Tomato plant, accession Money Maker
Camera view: bottom (45 deg); turntable rotation: 90 degrees
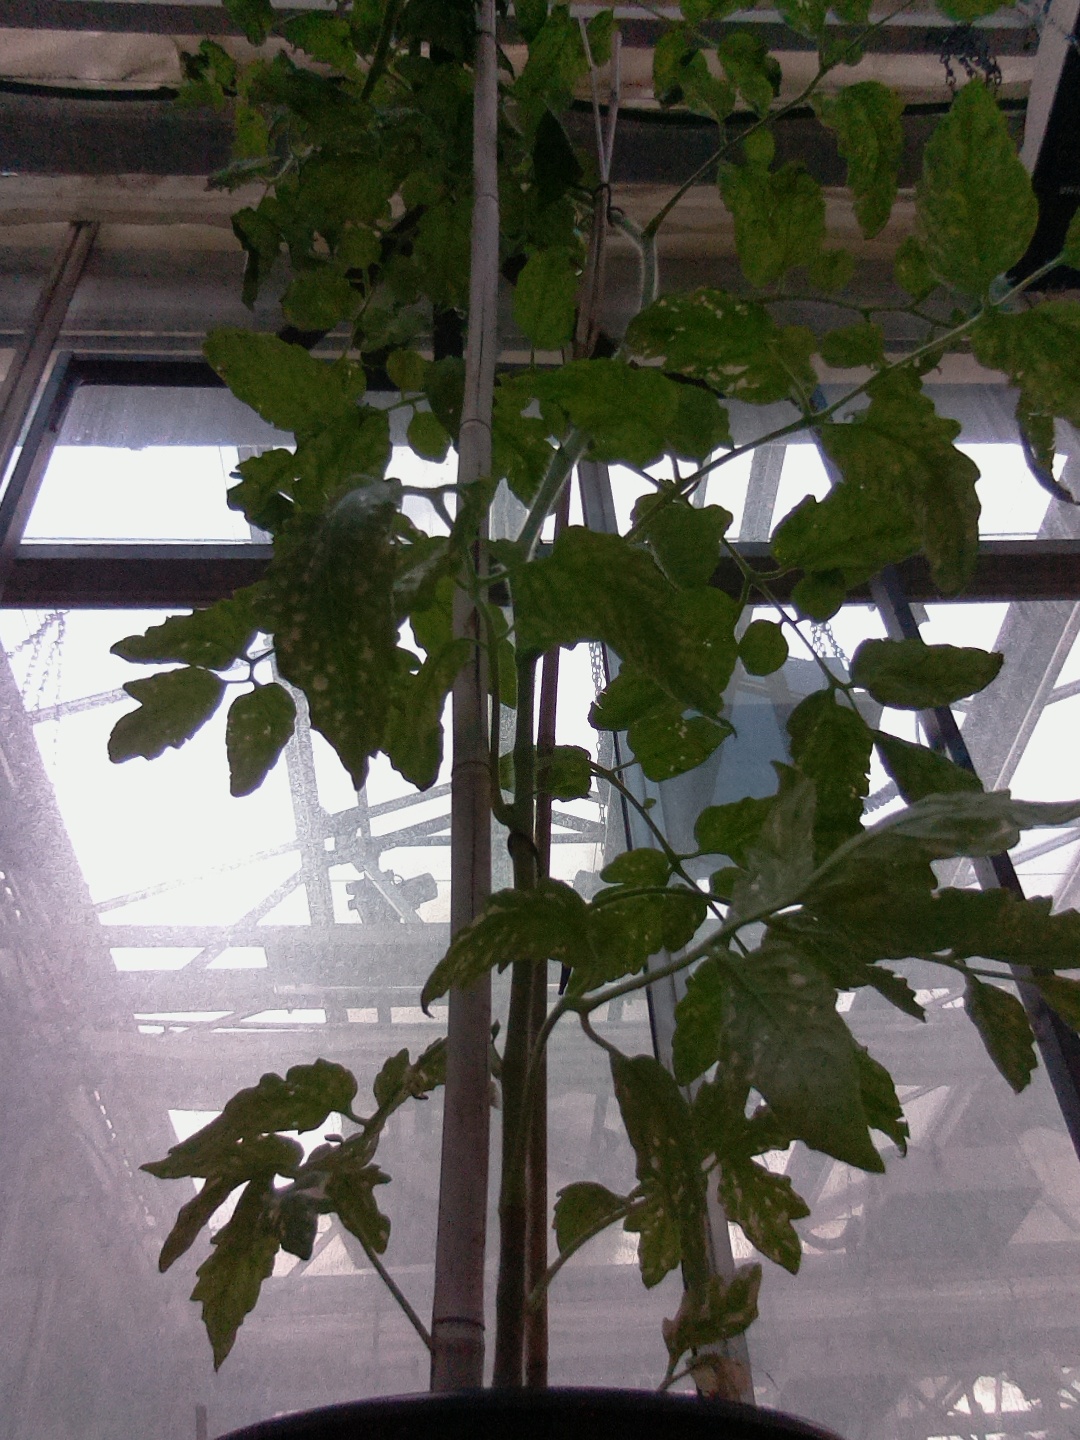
BBCH growth stage 72: 20%-30% of final fruit size